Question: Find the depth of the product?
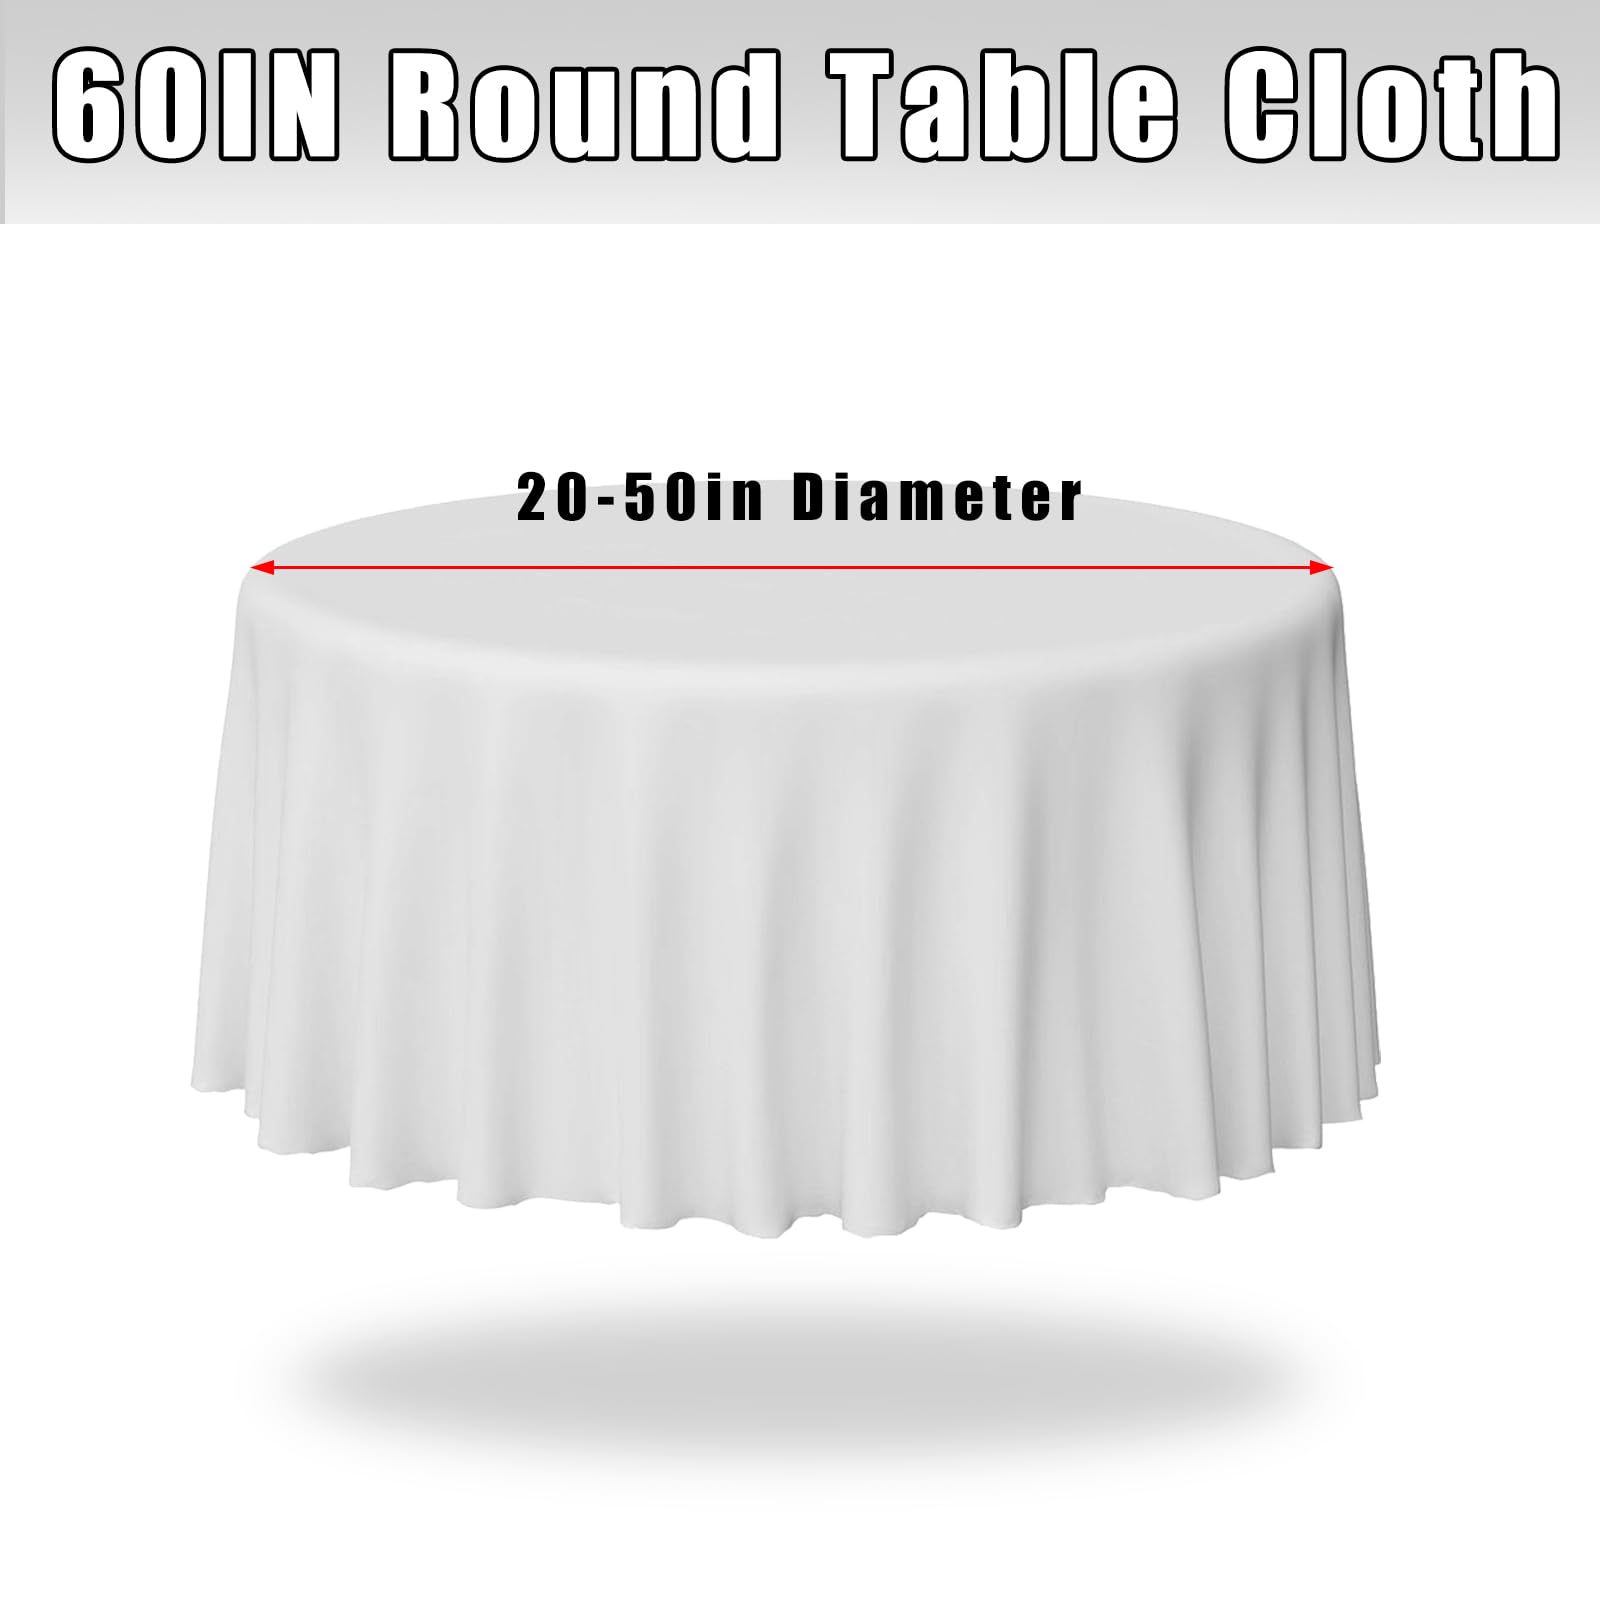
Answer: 60.0 inch